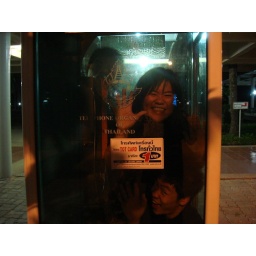
Three people squeezing into a telephone booth by the beach in pattaya